The Press Building, Christchurch

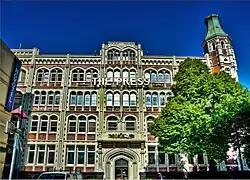
The Press Building in November 2010

The Press Building, located in Cathedral Square in Christchurch, was the home of "The Press" between 1909 and February 2011. The building, designed in the Perpendicular Gothic style, was registered with the New Zealand Historic Places Trust as a Category I heritage item, with the registration number 302. It suffered significant damage in the February 2011 Christchurch earthquake, with one staff member killed in the collapsed top floor. The building was demolished in July and August of 2011.